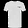
Label: T - shirt / top